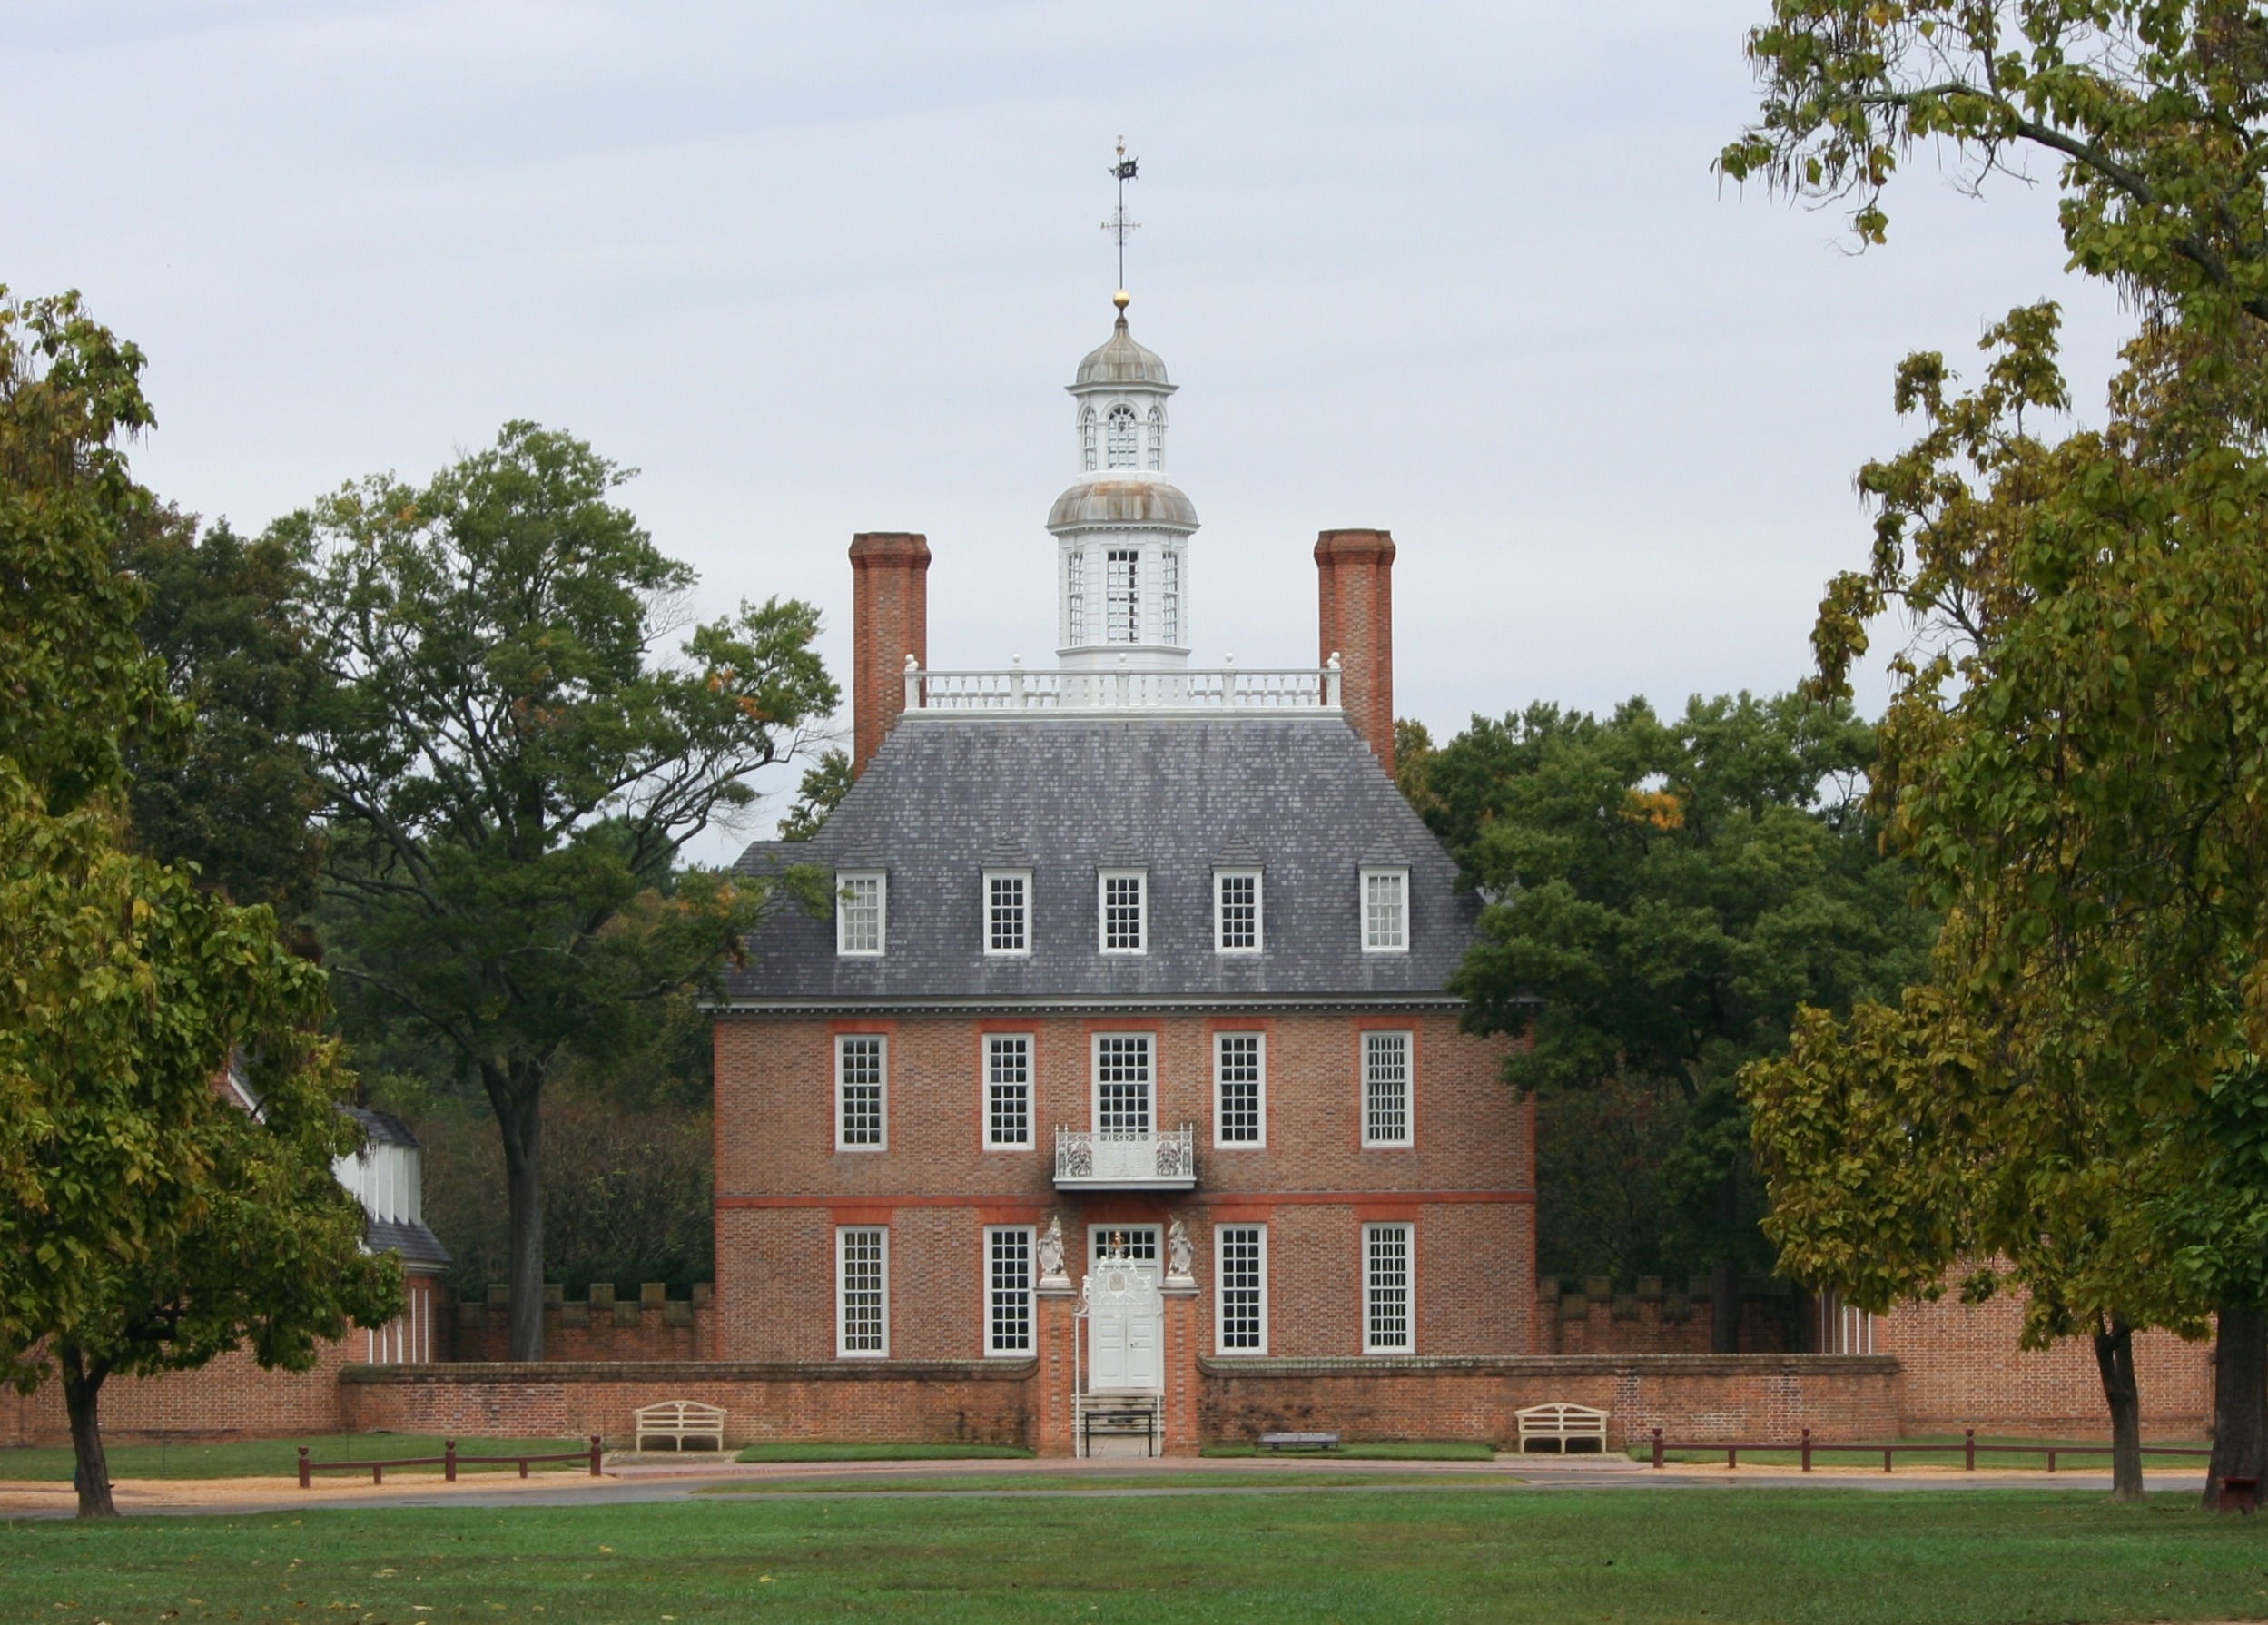
mansion, house, building, chateau, palace, home, tower, museum, church, chapel, place of worship, monastery, cupula, estate, courthouse, manor house, stately home, governor's palace, colonial williamsburg